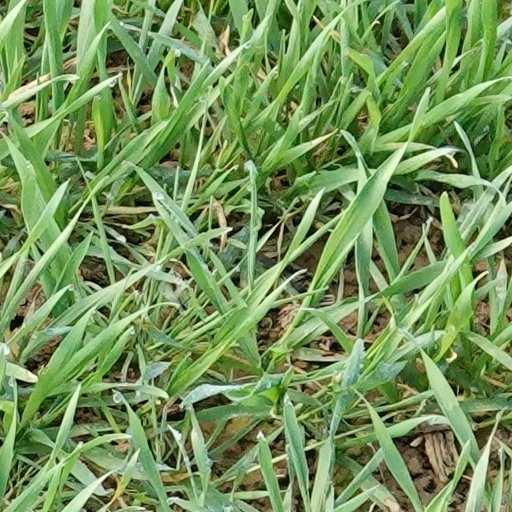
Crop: wheat